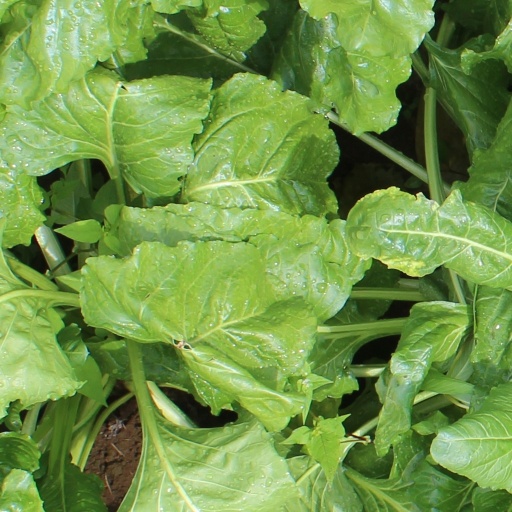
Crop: sugar beet